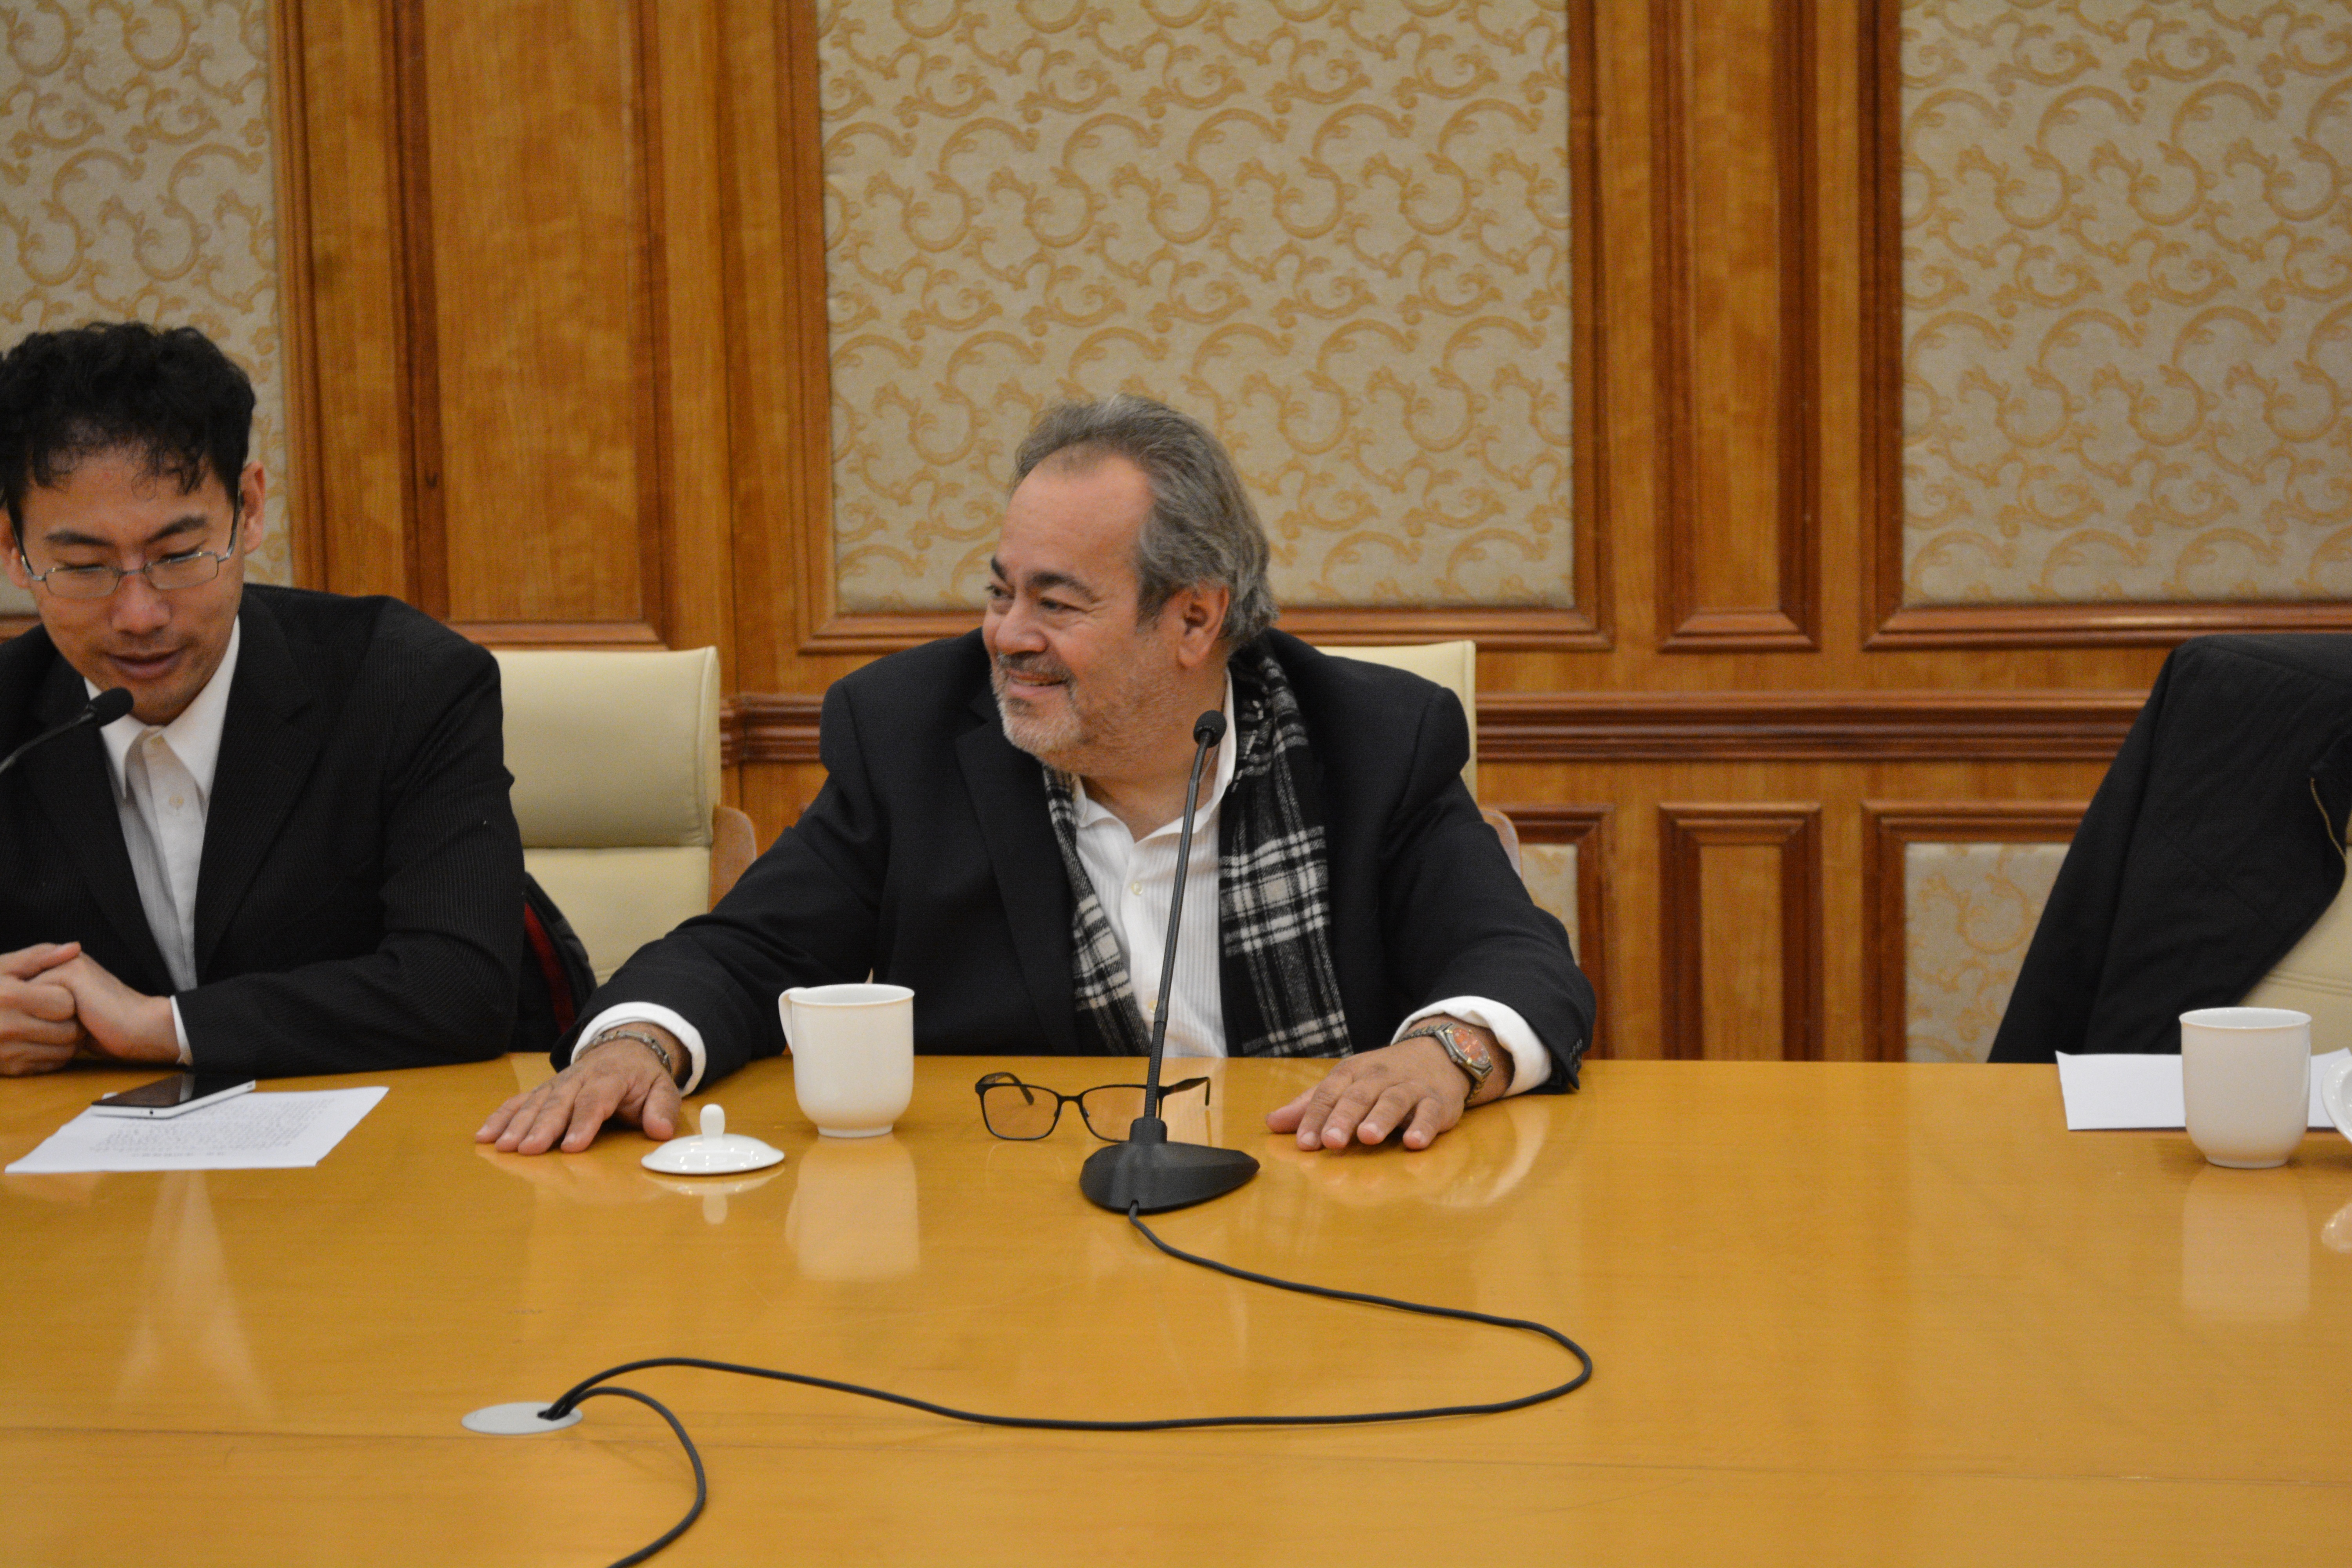
meeting, conversation, speech, convention, academic conference